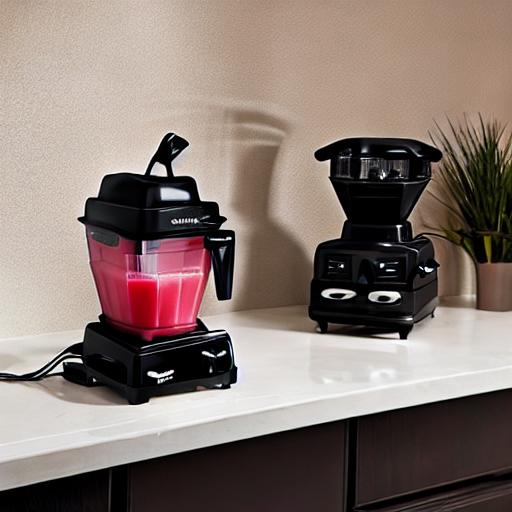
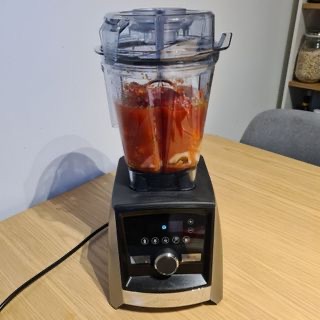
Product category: items_blender
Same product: no